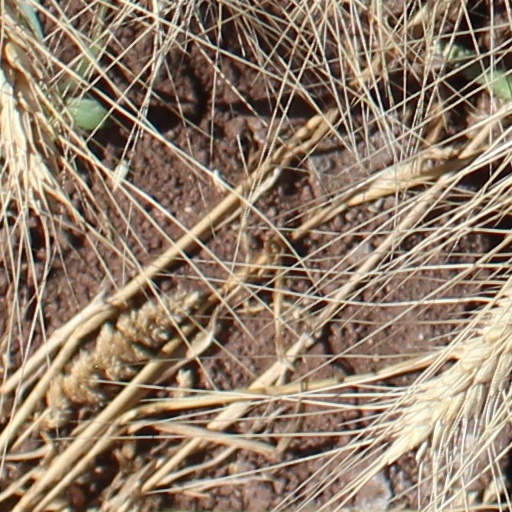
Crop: wheat